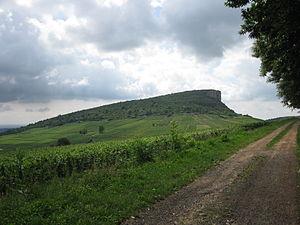
La roche de Vergisson est un sommet calcaire sur la commune française de Vergisson en Saône-et-Loire.